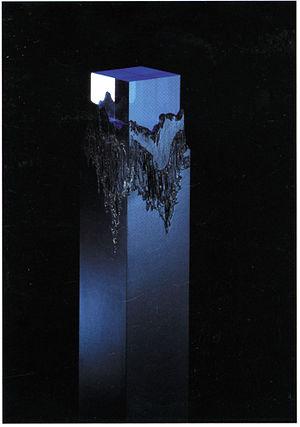
Gilles Roussi est un artiste français, créateur de nombreuses sculptures portant sur les problématiques engendrées par la modernité et notamment les machines électroniques.